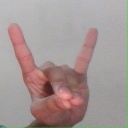
अक्षर: श